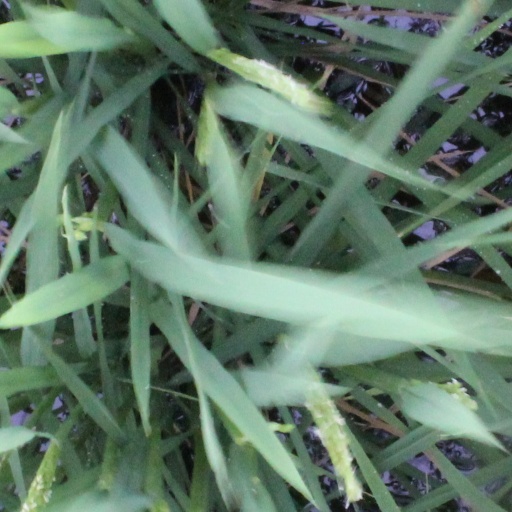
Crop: rice